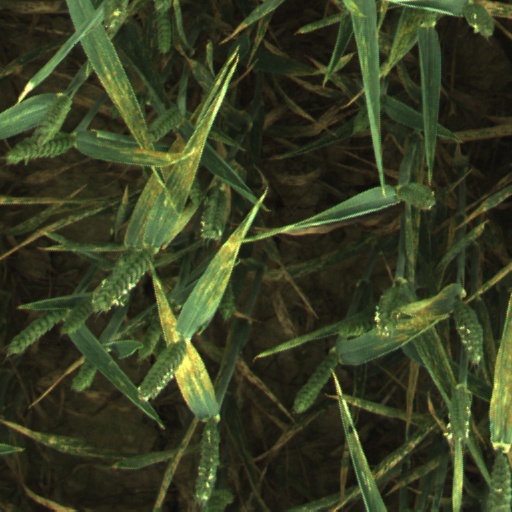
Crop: wheat